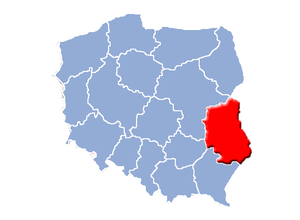
Województwo lubelskie
Voivodskabet Lublins beliggenhed i Polen
Województwo lubelskie er en administrativ enhed i det østlige Polen, et af de 16 voivodskaber, der blev skabt, efter den administrative reform i 1999. Voivodskabets hovedstad er Lublin. Voivodskabet Lublin har et areal på 25.155 km² og 2.108.270 indbyggere, befolkningstætheden er på 83,9 personer pr km².